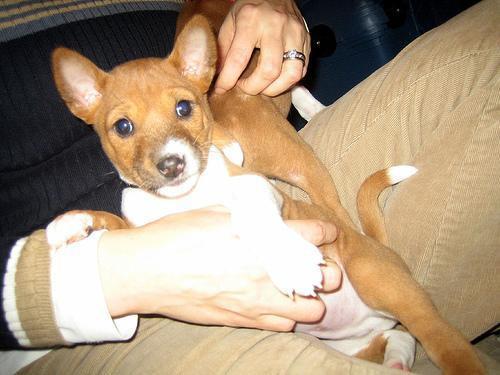
basenji